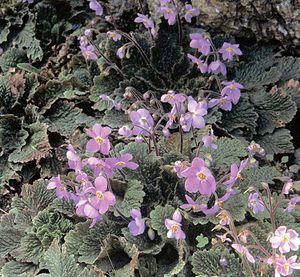
La ramondie des Pyrénées ou ramonde des Pyrénées est une plante herbacée de la famille des Gesnériacées. C'est une plante endémique du massif pyrénéen.